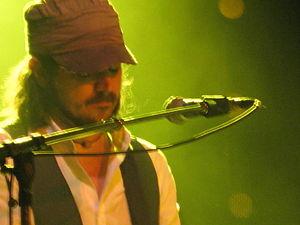
Cary Brothers est un auteur-compositeur-interprète de rock indépendant américain.